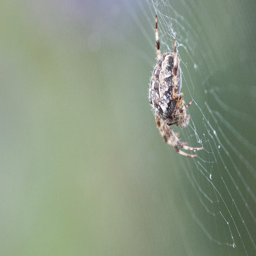
spider on it 's web in a garden